Soin Medical Center

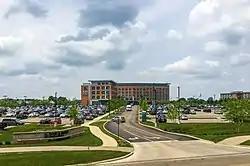
Soin Medical Center, May 2018

Soin Medical Center is a non-profit hospital in Beavercreek, Ohio, United States, next to the Mall at Fairfield Commons. It is part of the Kettering Health. The medical center is accredited by the Accreditation Commission for Health Care.